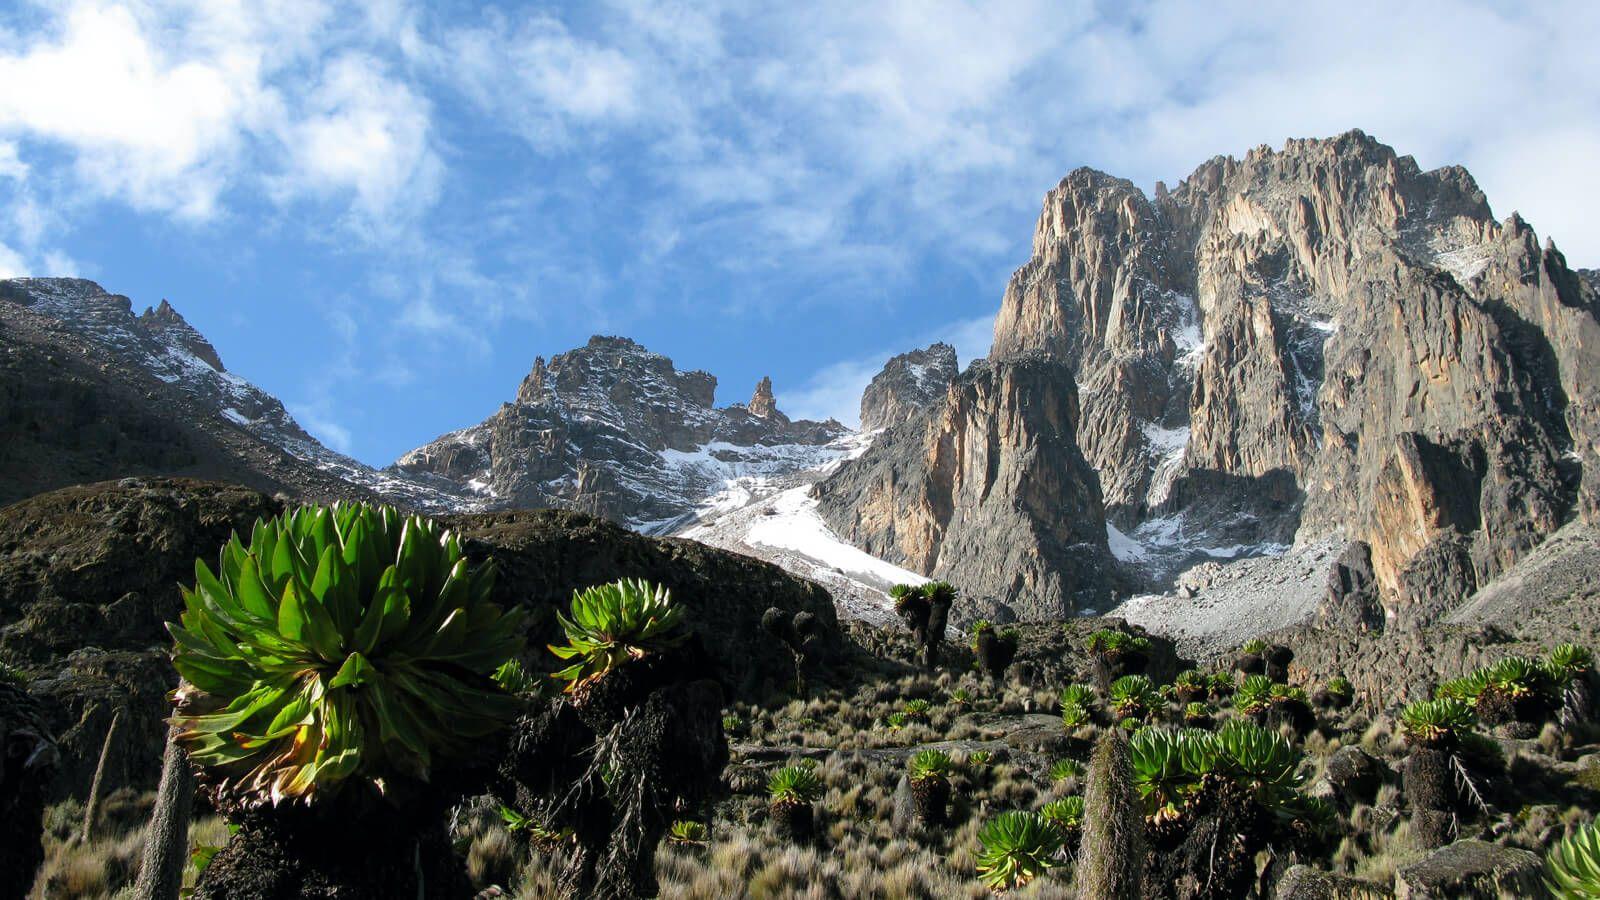
Milima mikubwa ya mawe inatiririsha maji kwa utulivu, ikizungukwa na uoto wa asili wenye rangi ya kijani kibichi na wingu safi angani, hali inayoonyesha mandhari tulivu na  ya kuvutia, yenye uzuri wa kipekee, wanayoibua hisia za utulivu wa asili, na taswira halisi ya mandhari ya kuvutia.